PGM-17 Thor

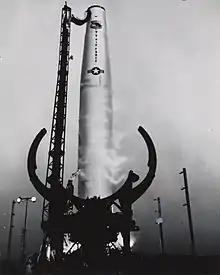
Missile 151, nicknamed "Tune Up", on 16 December 1958, just prior to its launch from Vandenberg Air Force Base. The successful test was conducted a year after the base was activated.

Phase II testing with the AC Spark Plug inertial guidance system began 7 December with the first successful flight on 19 December 1957.